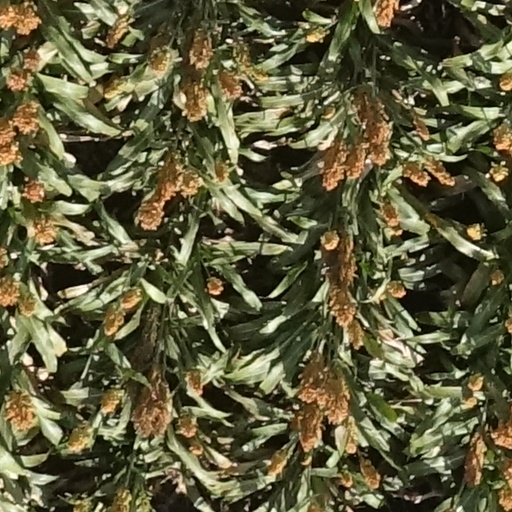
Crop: sorghum